List of men's major championships winning golfers

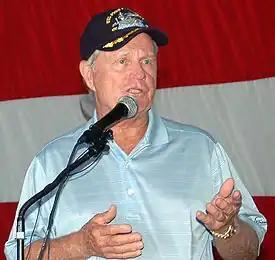

Jack Nicklaus has won the most majors, achieving 18 victories during his career. Second on the list is Tiger Woods, who has won 15 majors to date; his most recent major victory was at the 2019 Masters. Walter Hagen is third with 11 majors; he and Nicklaus have both won the most PGA Championships with five. Nicklaus also holds the record for the most victories in the Masters, winning the tournament six times. Additionally, Nicklaus shares the record for the most U.S. Open victories with Willie Anderson, Bobby Jones and Ben Hogan, each winning four times. Harry Vardon holds the record for the most Open Championship victories, winning six times during his career. Six men: Nicklaus, Woods, Hogan, Gary Player, Rory McIlroy and Gene Sarazen are the only golfers to have won all four of the majors during their career, thus achieving the "career grand slam". Nicklaus and Woods are the only players to have won multiple career grand slams, winning each major more than once. Although the U.S. Amateur and The Amateur Championship were once considered to be majors, they are no longer recognized as such, and victories in these competitions are not included in the list.